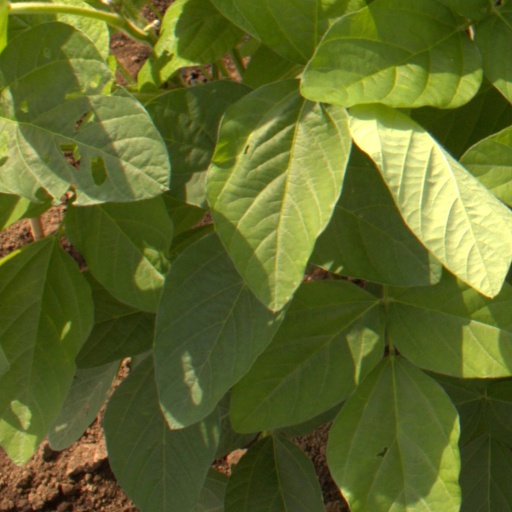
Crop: soybean